Lymantriinae

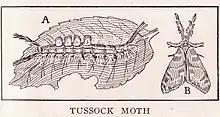
Illustration of tussock moth (1917)

Most genera are classified into the following tribes, while others remain unclassified ("incertae sedis"):